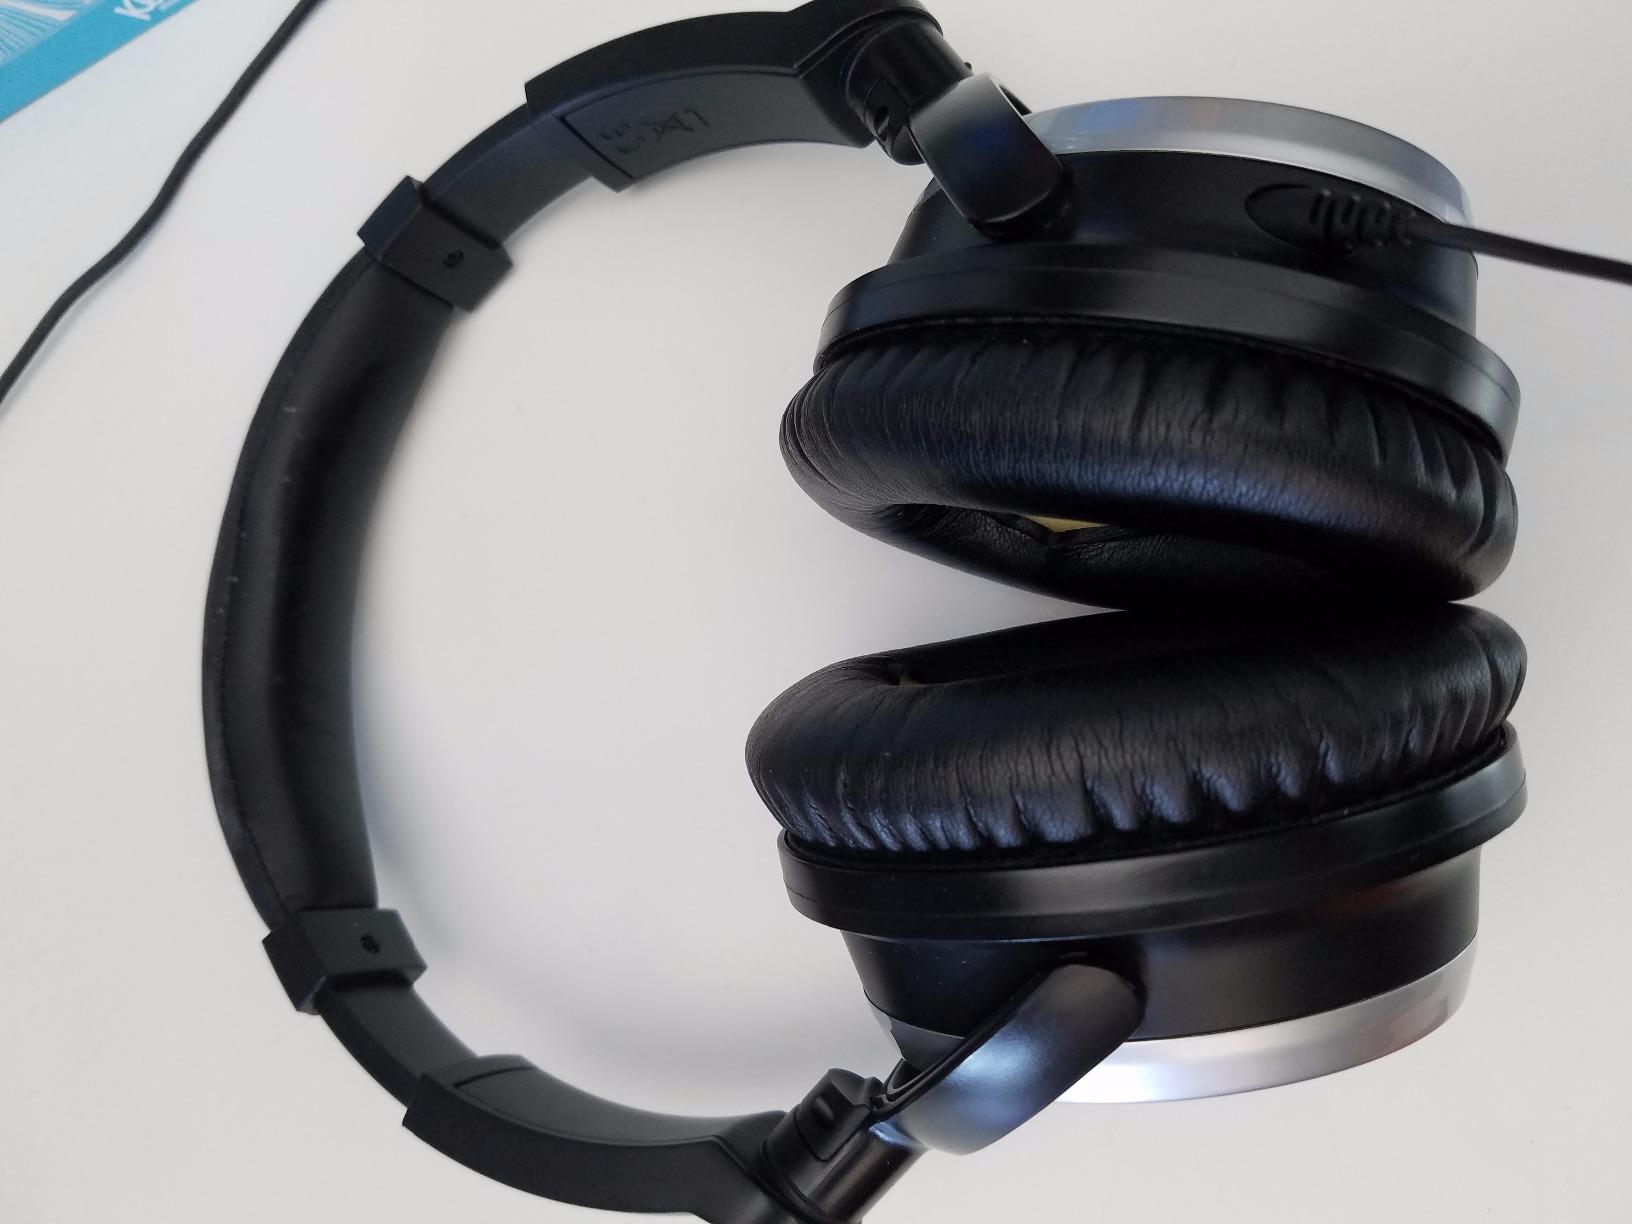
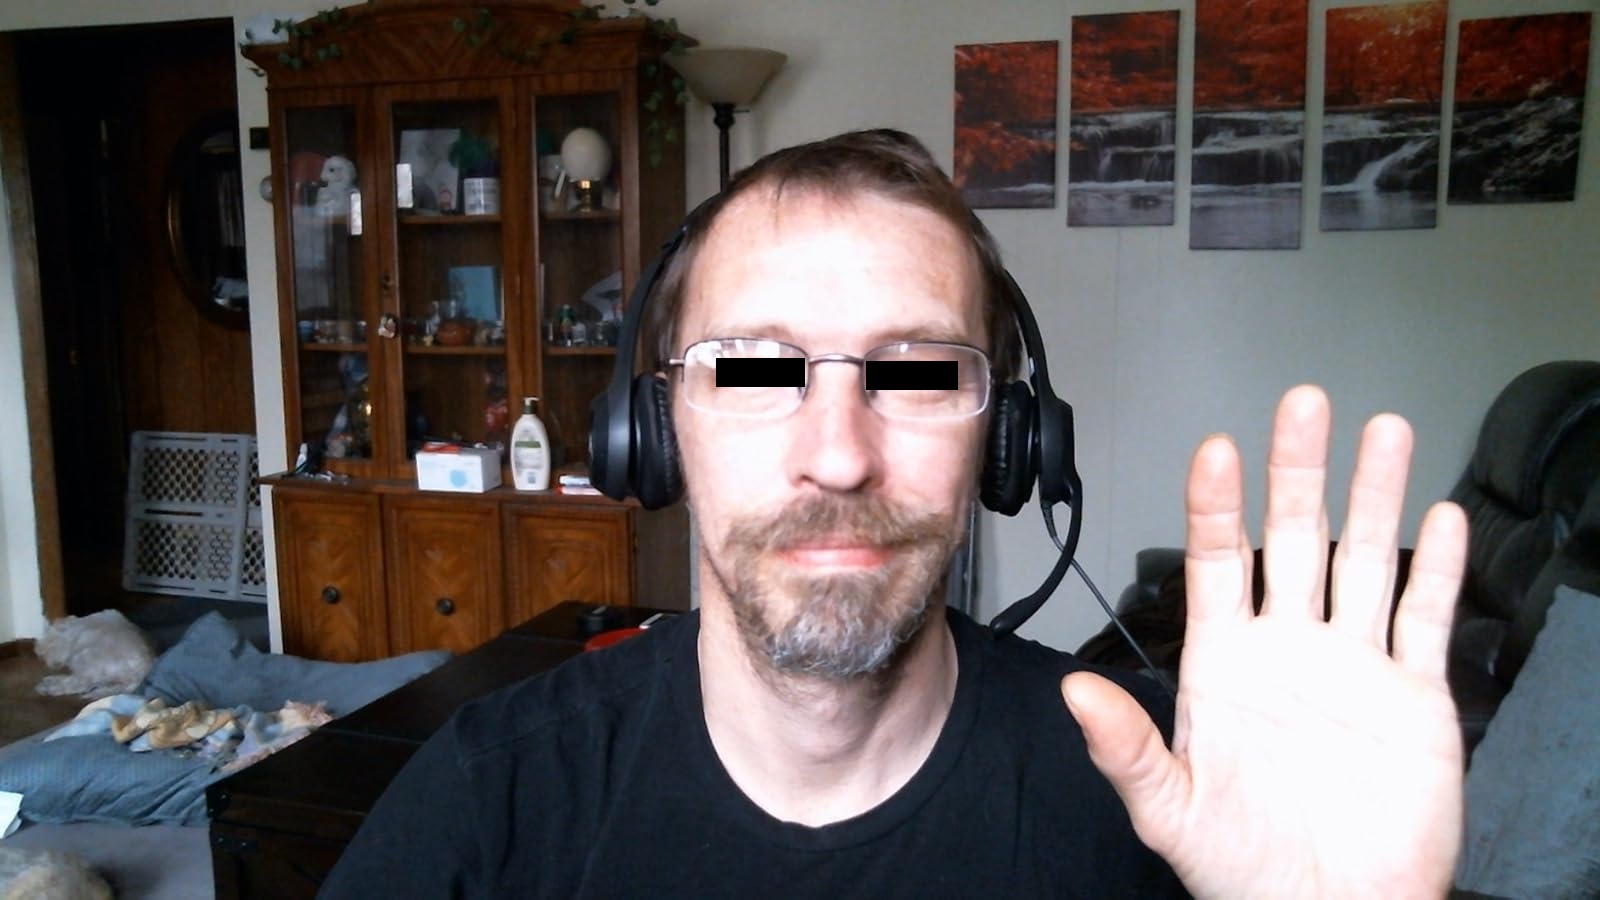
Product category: headphones
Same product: no